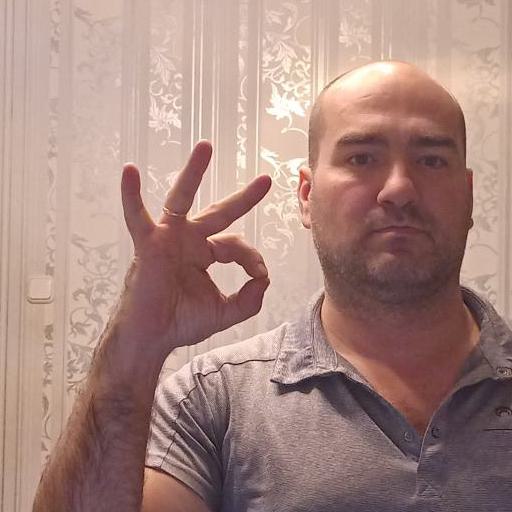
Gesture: ok